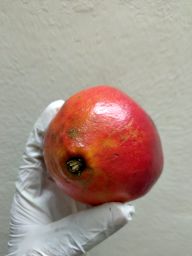
Fruit: Pomegranate
Quality: Good